Israeli Jews

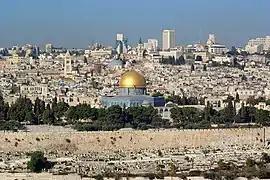
Jerusalem is the largest Jewish city in Israel, Israeli sovereignty in the eastern part of the city is not widely recognized internationally.

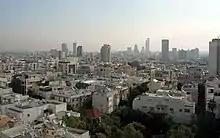
Tel Aviv is the second largest Jewish city in Israel and the centre of the largest Jewish metropolitan area in Israel and in the world.

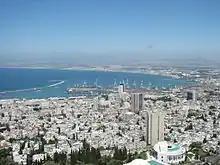
Haifa is the third largest Jewish city in Israel and the centre of the second largest Jewish metropolitan area in Israel.

For statistical purposes, there are three main metropolitan areas in Israel. The majority of the Jewish population in Israel is located in the central area of Israel within the Metropolitan area of Tel Aviv. The Metropolitan area of Tel Aviv is currently the largest Jewish population center in the world.